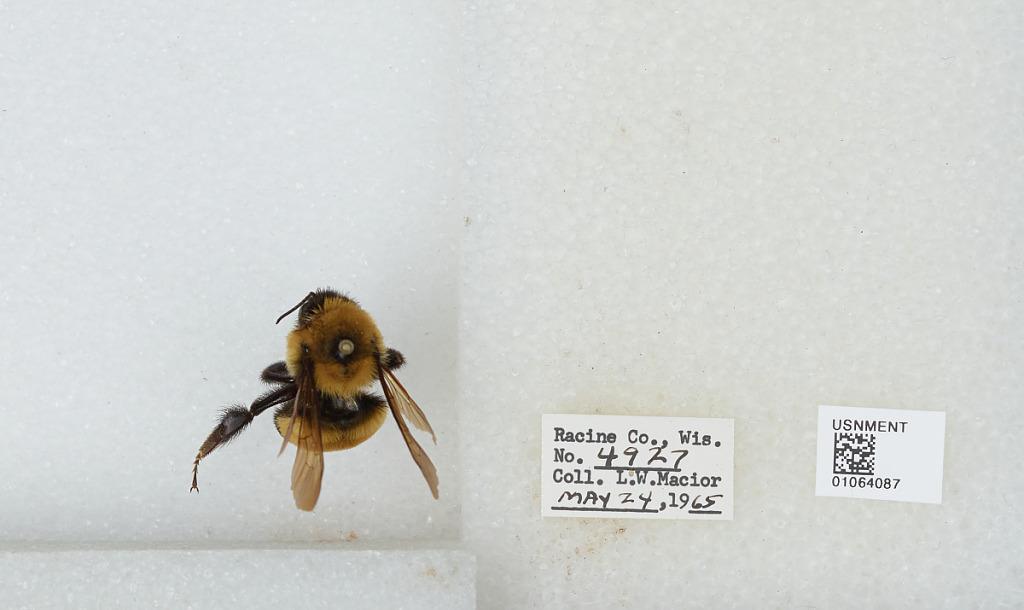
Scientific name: Bombus (Bombus) affinis Cresson
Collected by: L. Macior
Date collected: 1965-5-24
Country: United States
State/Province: Wisconsin
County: Racine
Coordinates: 42.78, -87.76